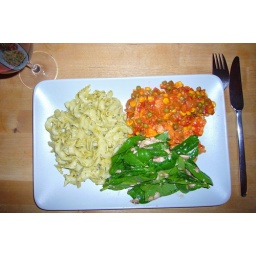
pasta and green pesto. spicy chicken in red sauce, corn and peas. spinach salad with champignons